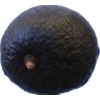
Label: black_avocado